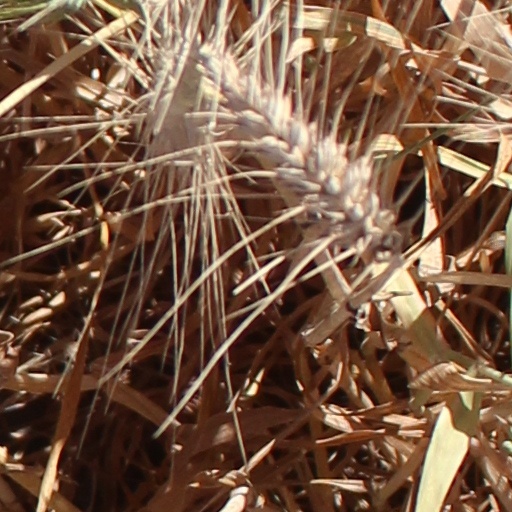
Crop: wheat